Anti-Americanism

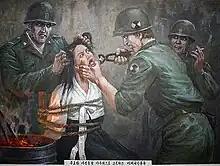
An anti-American mural on display at the museum of Sinchon Museum of American War Atrocities in North Korea depicts the torture of a North Korean woman by American soldiers during the Korean War.

Until its demise in 1991, the Soviet Union and other communist nations emphasized capitalism as the great enemy of communism, and identified the United States as the leader of capitalism. They sponsored anti-Americanism among followers and sympathizers. Russell A. Berman notes that in the mid-19th century, "Marx himself largely admired the dynamism of American capitalism and democracy and did not participate in the anti-Americanism that came to be the hallmark of Communist ideology in the twentieth century". O'Connor argues that, "communism represented the starkest version of anti-Americanism – a coherent world view that challenged the free market, private property, limited government, and individualism".